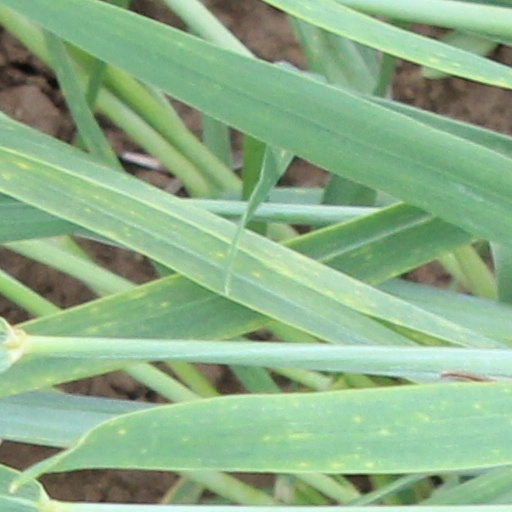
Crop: wheat